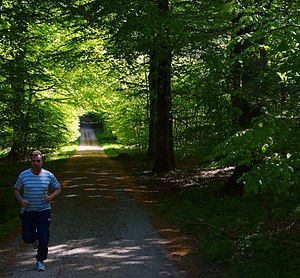
Hestehave Skov / Galleri
Thyras hytte, Hestehave Skov 3
Hestehave Skov er en rekreativ kyst- og bynær statsskov på cirka 1,4 kvadratkilometer ved Rønde på det sydlige Djursland, 35 km nord for Aarhus. Hestehave Skovs nordende ligger små 500 meter fra Rønde bys sydlige udkant i et markant bakkelandskab.